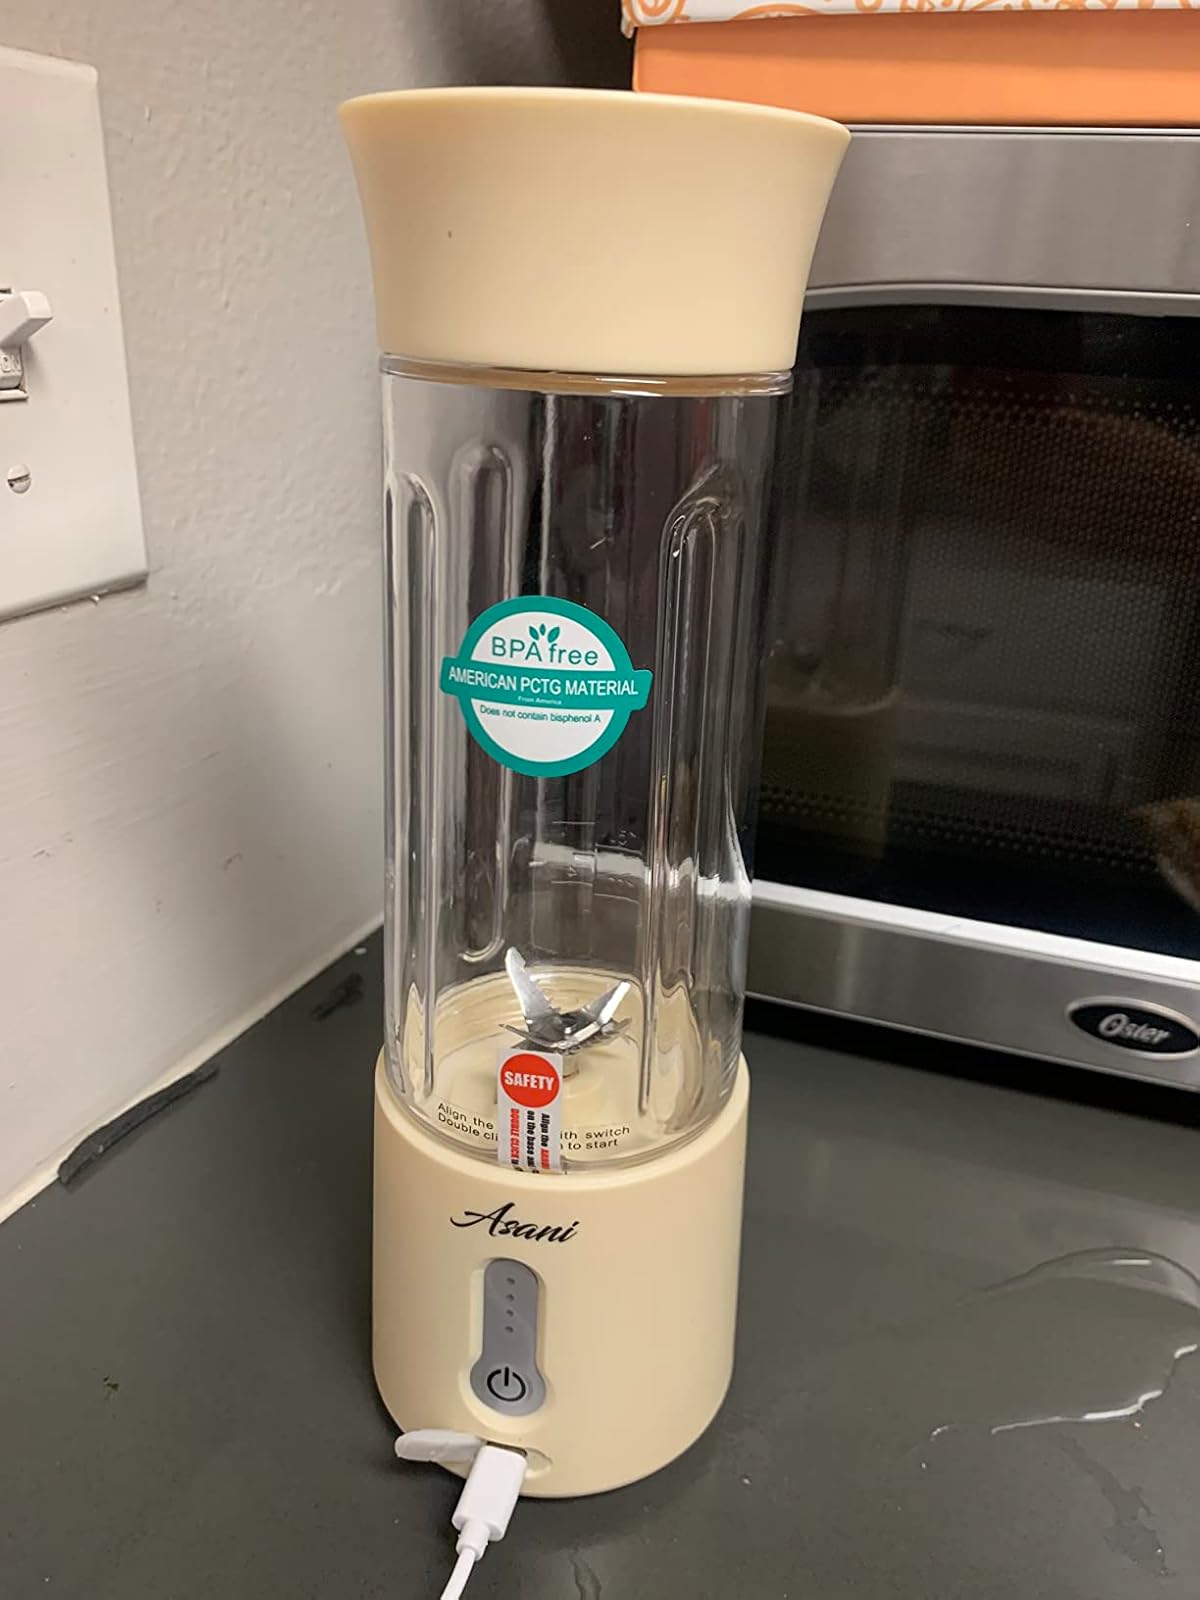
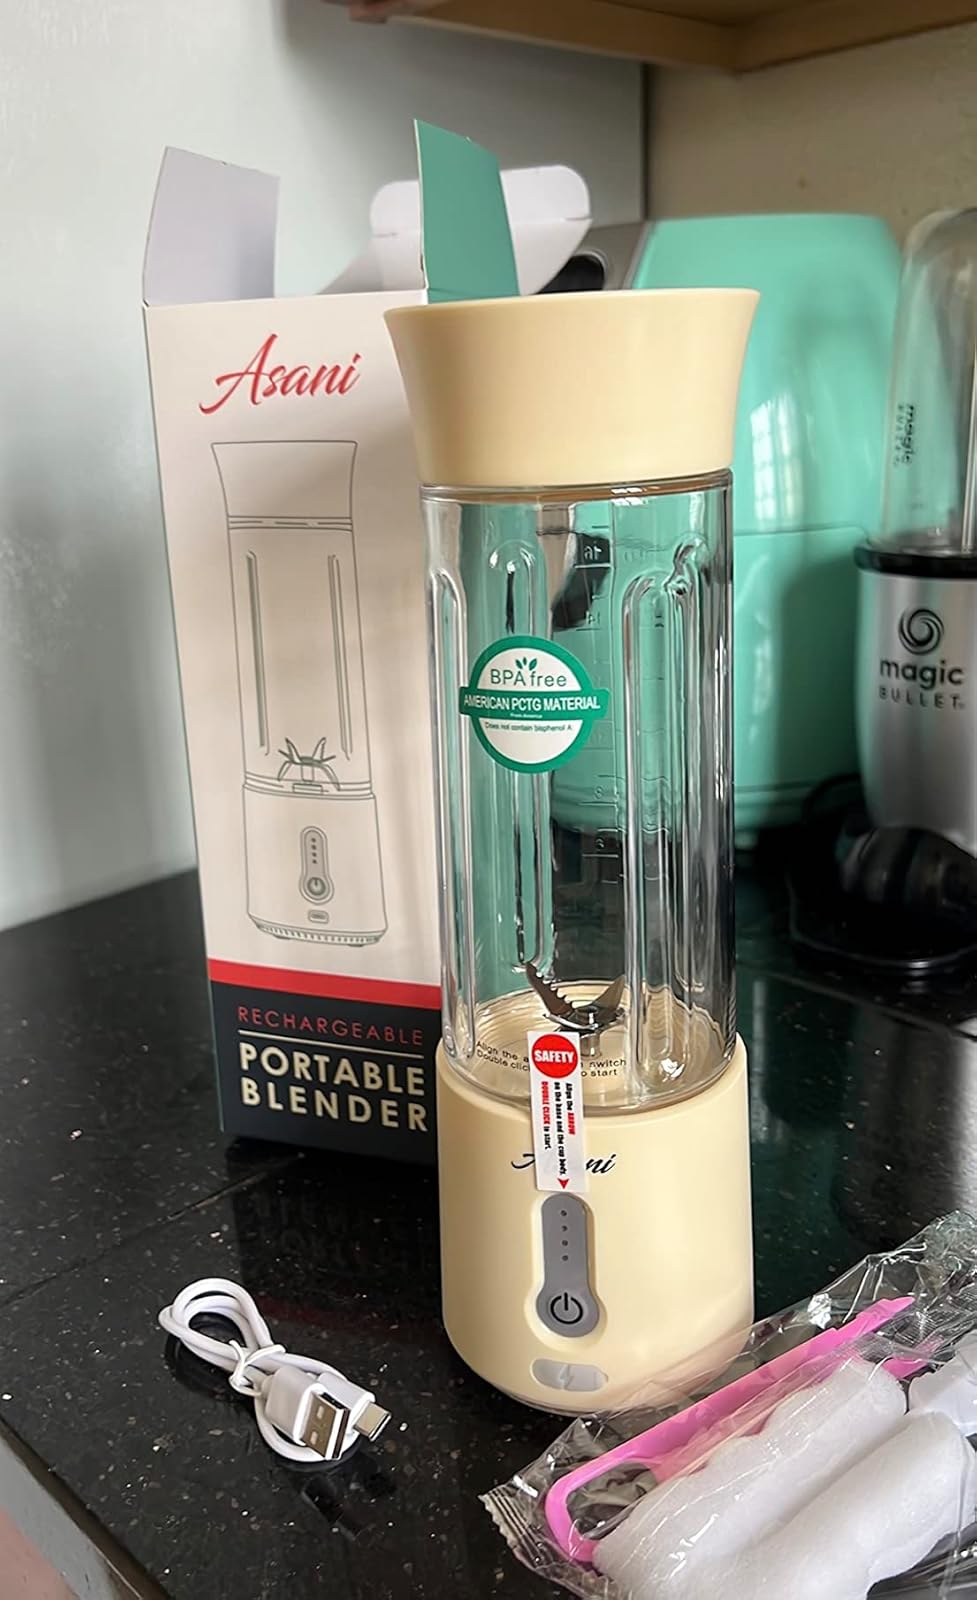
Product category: items_blender
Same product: yes